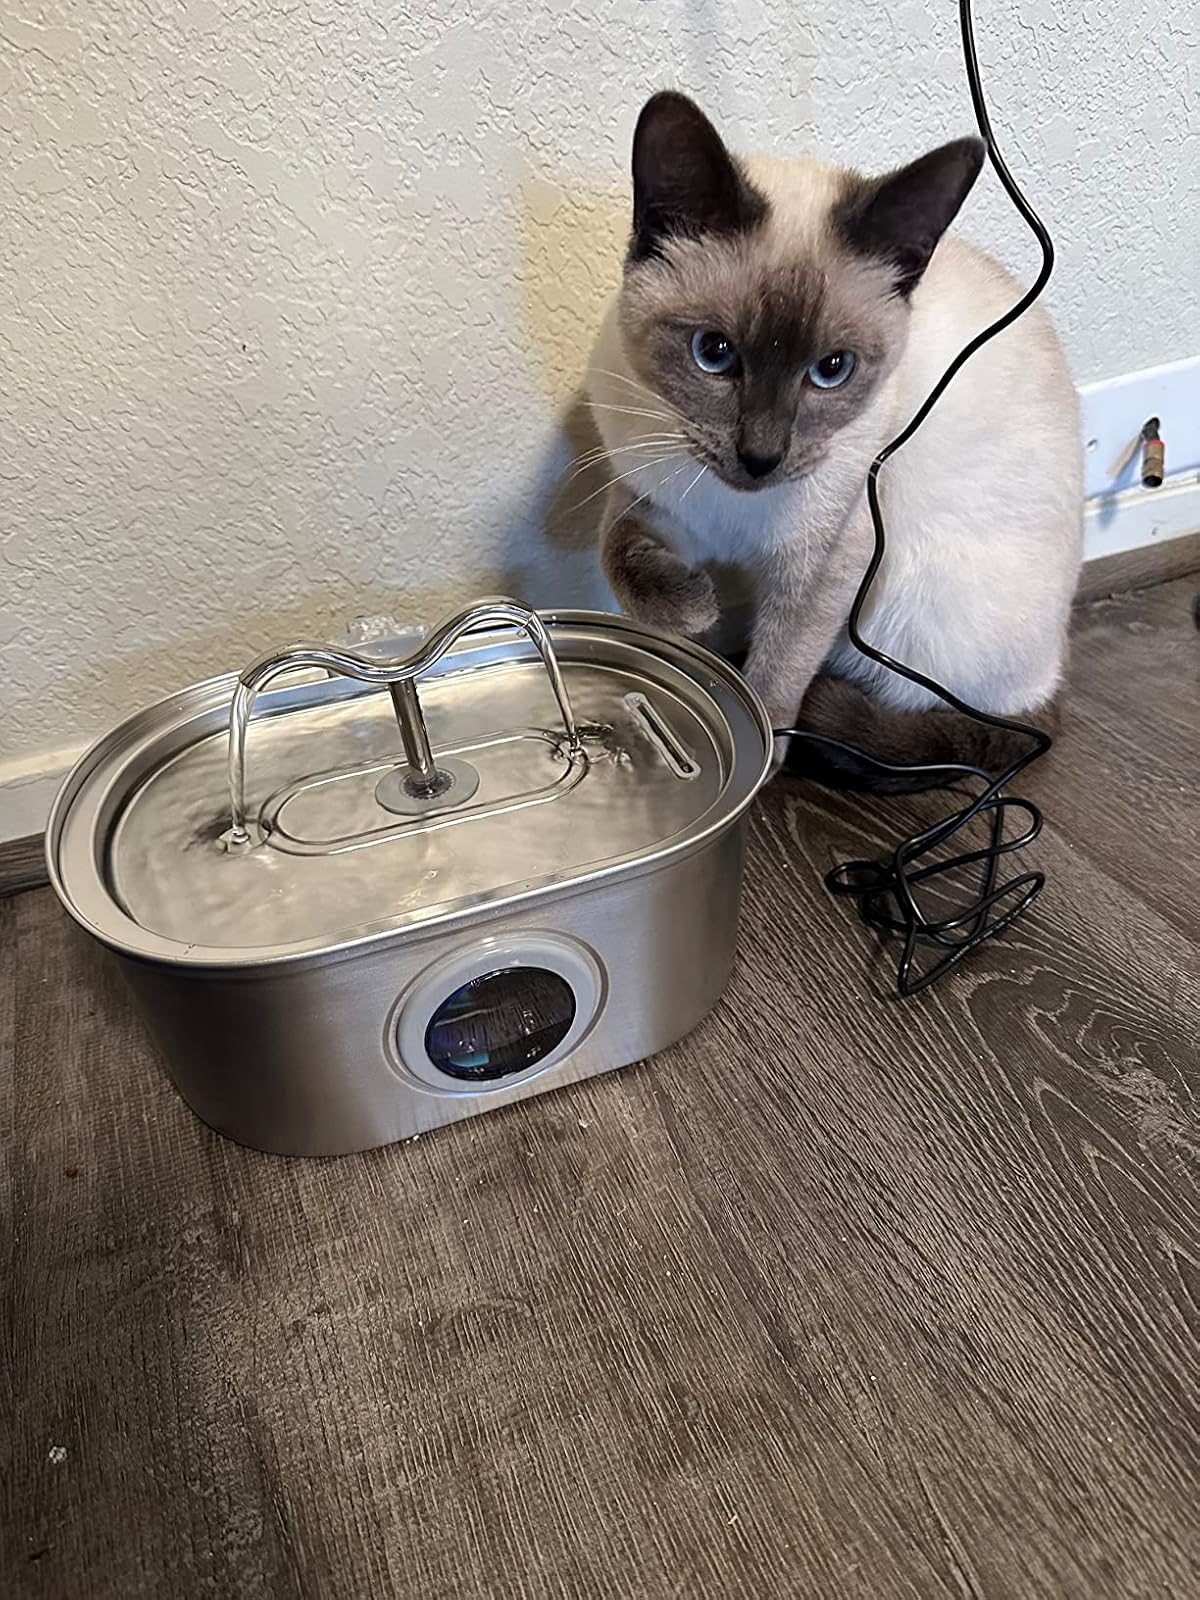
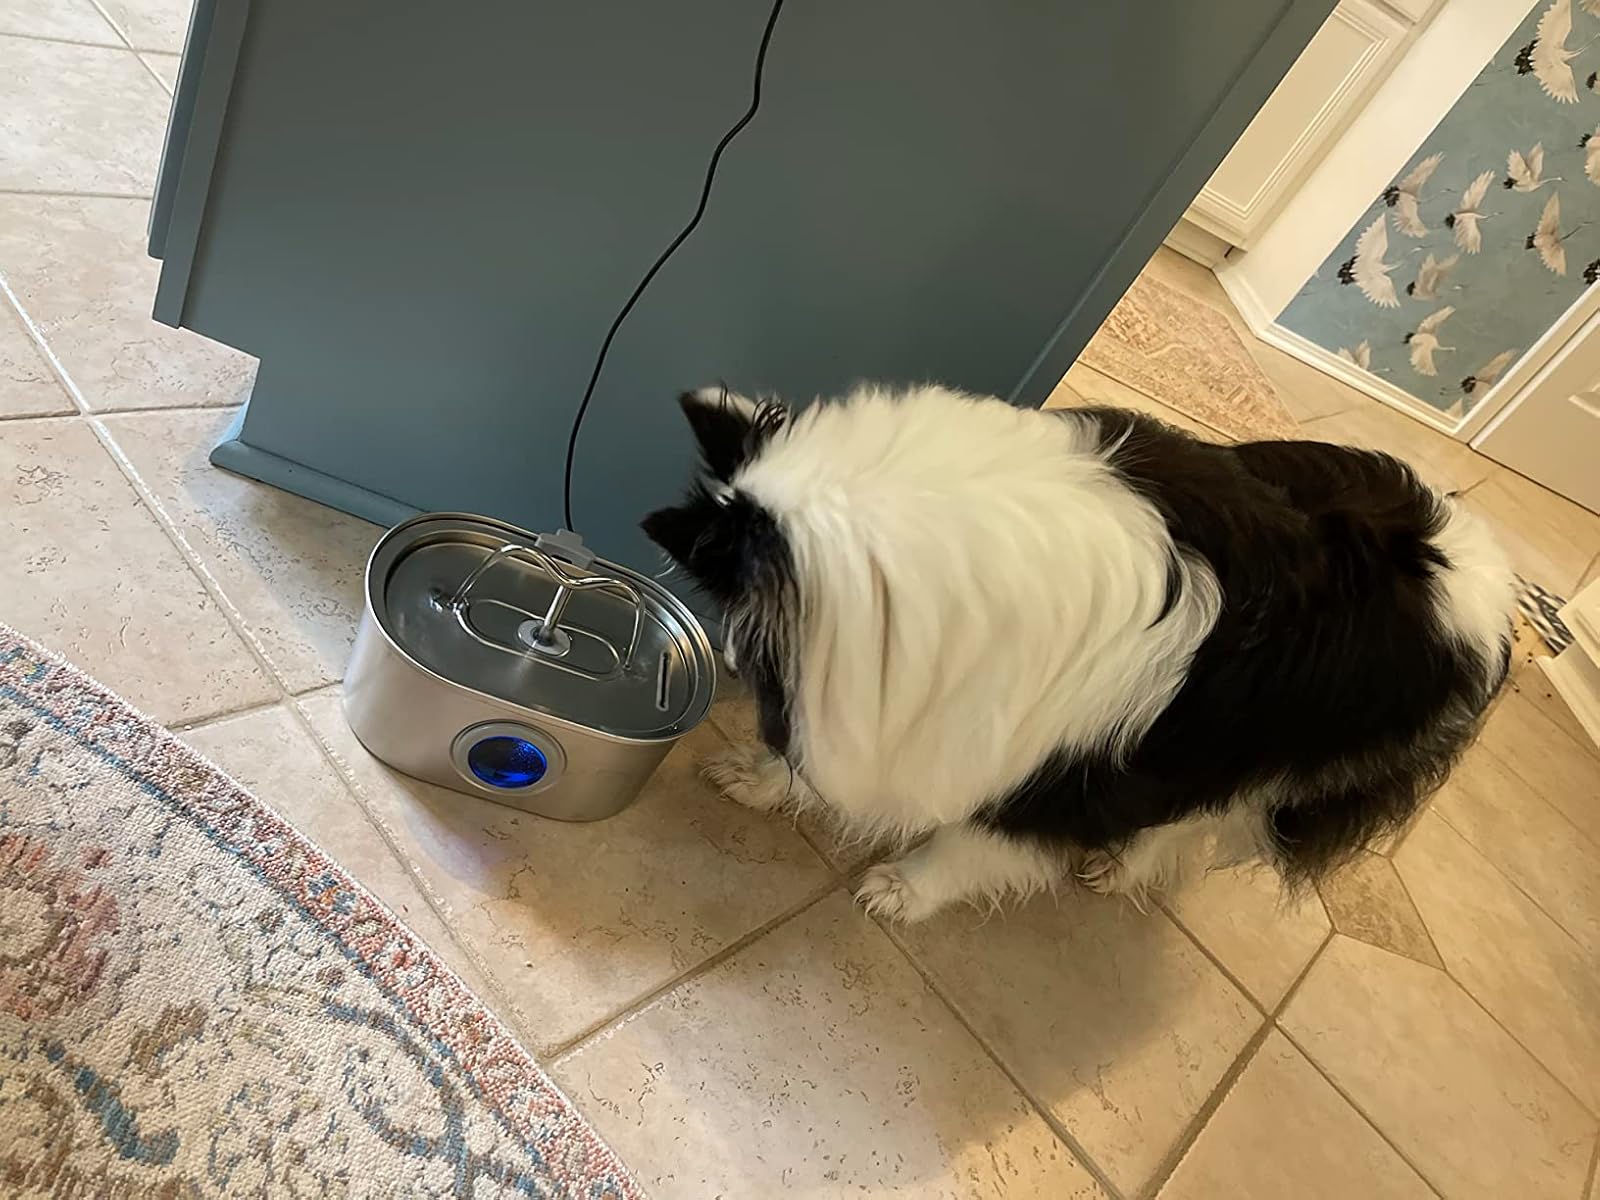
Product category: items_bowl
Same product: yes